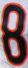
Number: 8